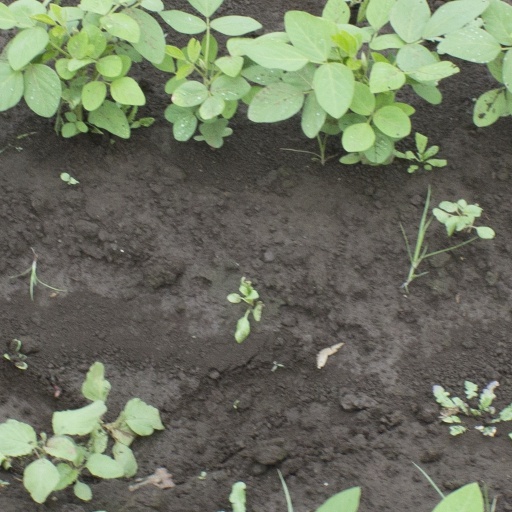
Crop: soybean